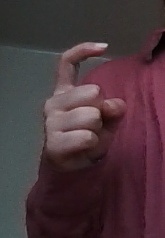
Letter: ra